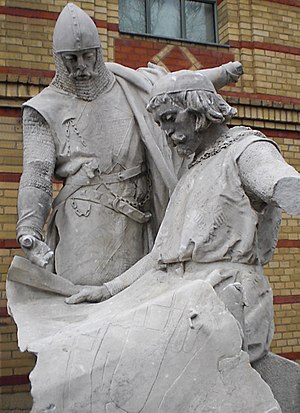
Sofia af Danmark (død 1247)
Sofia blev gift med Johan 1. af Brandenburg (siddende), der sammen med sin bror, Otto den Fromme (stående) grundlagde Berlin. Statuen befinder sig i Spandau-citadellet.
Sofia af Danmark (død 1247) var en dansk prinsesse, datter af kong Valdemar Sejr af Danmark og hans dronning Berengaria.